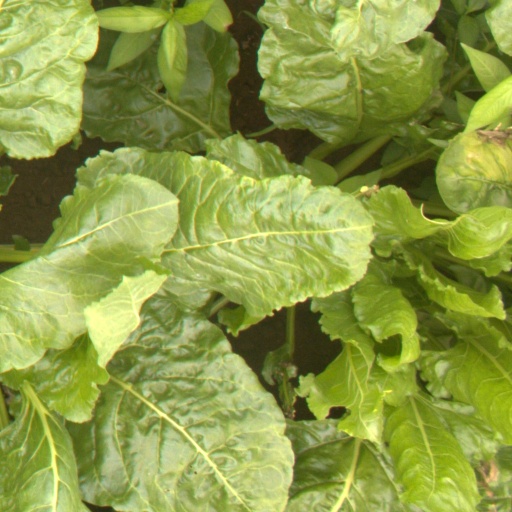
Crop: sugar beet